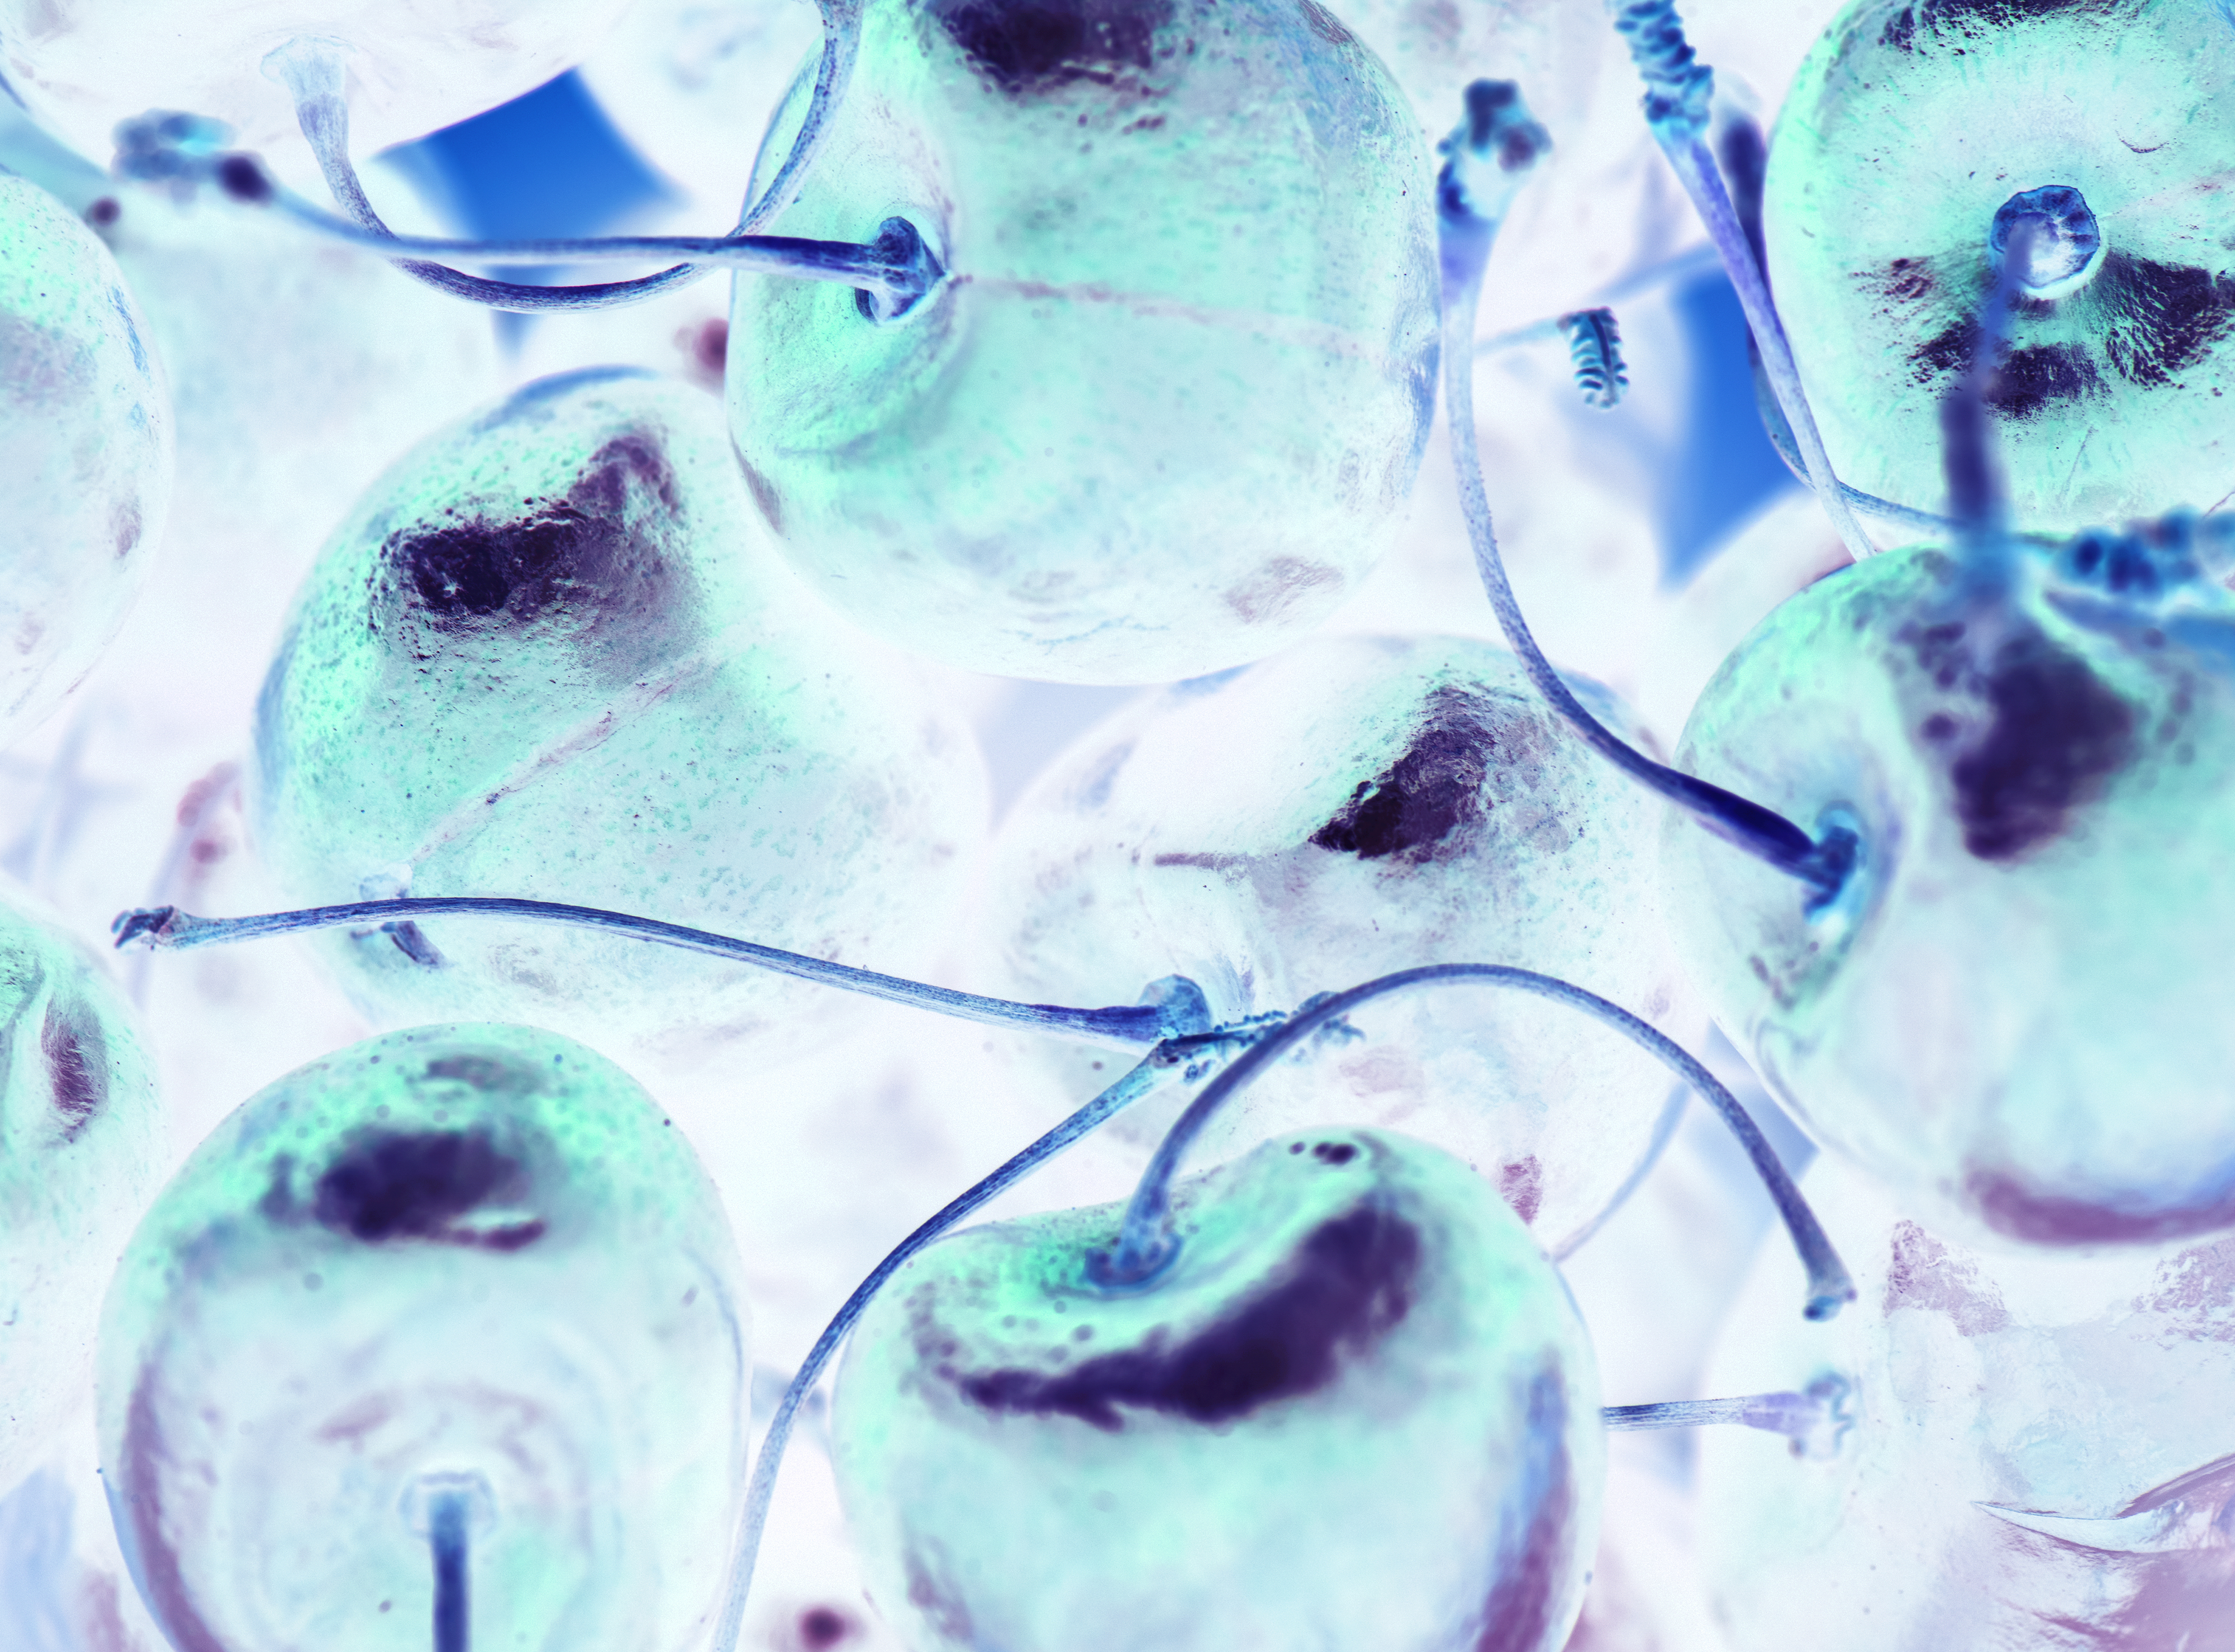
background, berry, cherry, cherry background, cherry basket, cherry fruit, closeup, delicious, dessert, detox, diet, effect, energy, food, fresh, fresh cherries, freshly, freshness, fruit, healthy, ingredient, inversion, invert, inverted, juicy, macro, natural, negative, negative filter, nutrition, nutritious, organic, pattern, raw, red, refreshing, refreshment, ripe, season, seasonal, sweet, sweet cherry, taste, tasty, texture, textured, textures, vitamin, wallpaper, yummy, blue, water, purple, close up, ice, organism, watercolor paint, ice cube, turquoise, computer wallpaper, macro photography